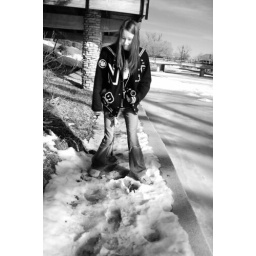
we both wore the worst shoes possible to walk in half frozen snow next to a river with expensive cameras